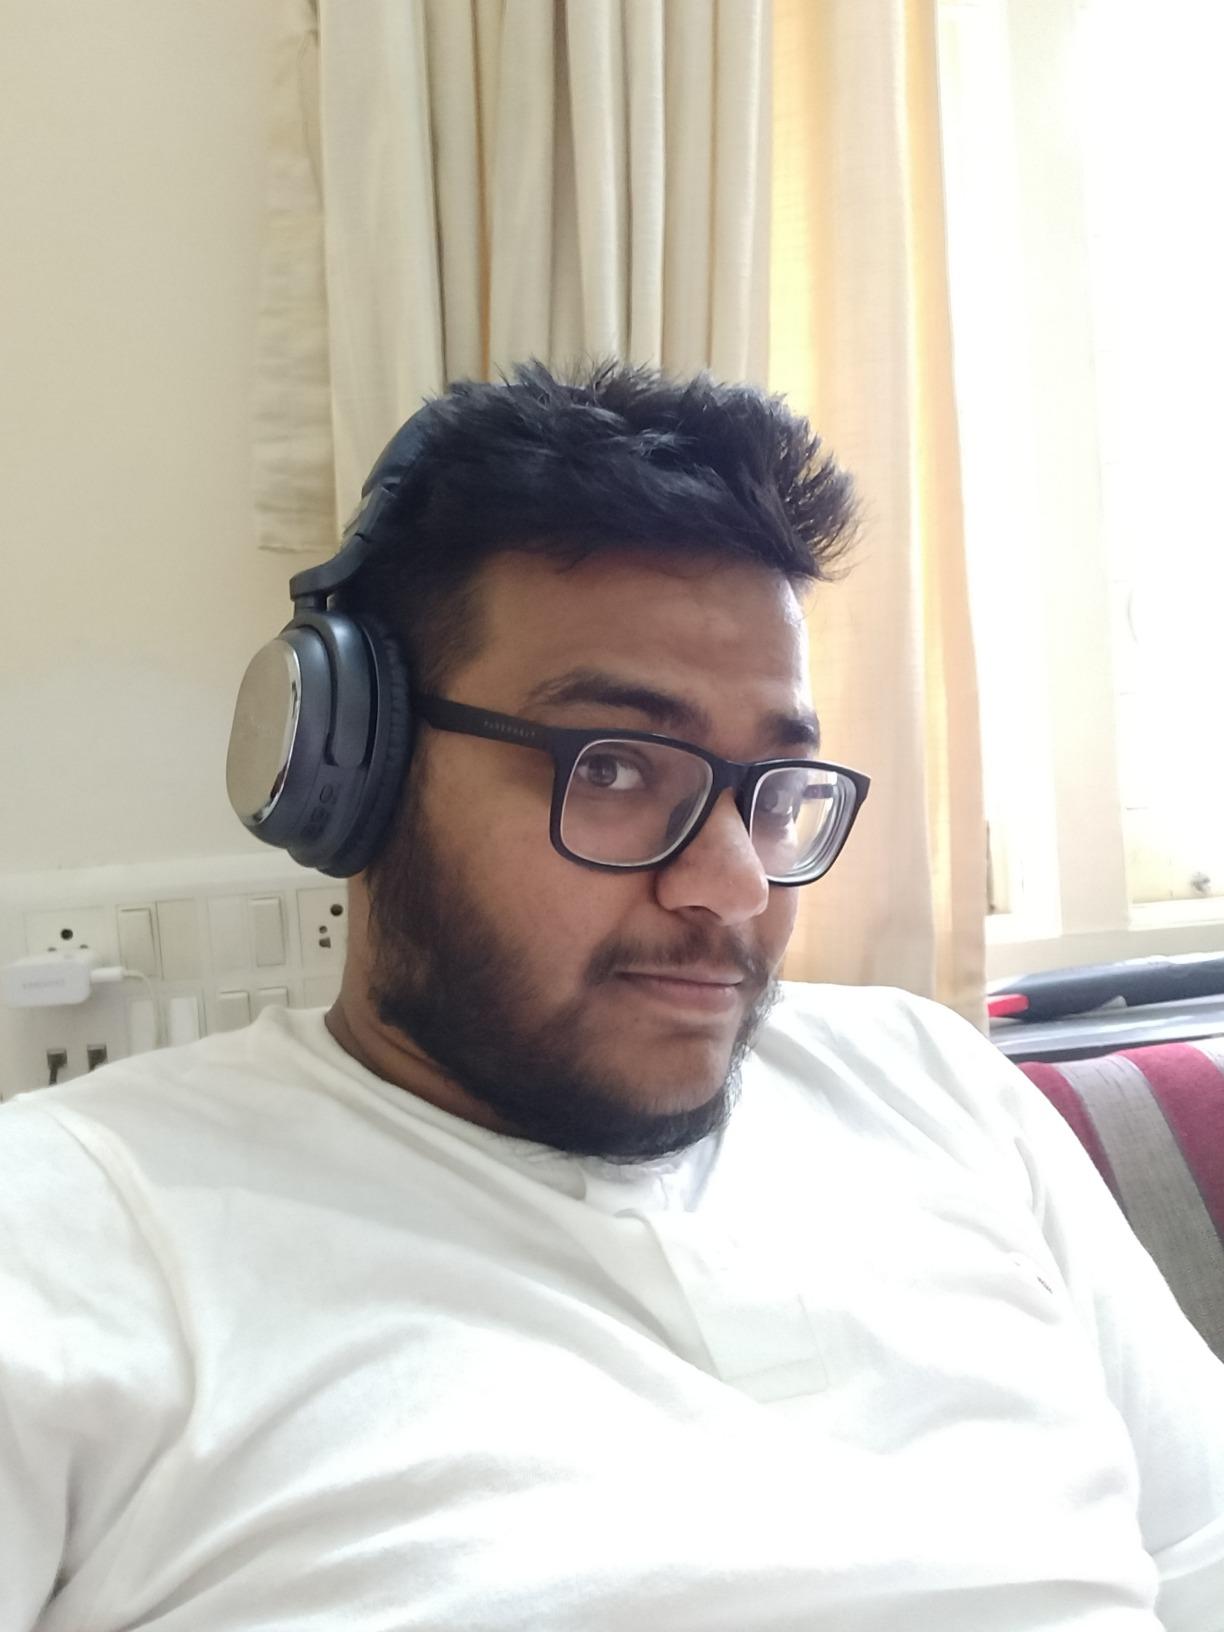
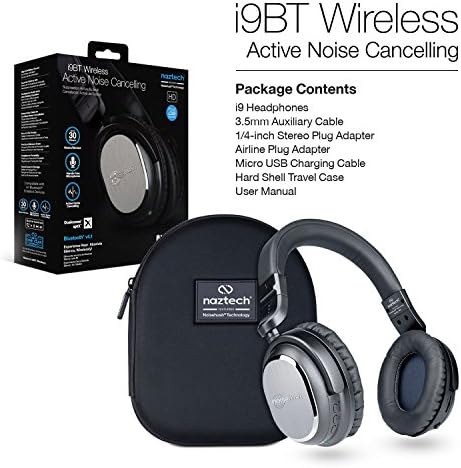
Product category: headphones
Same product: yes